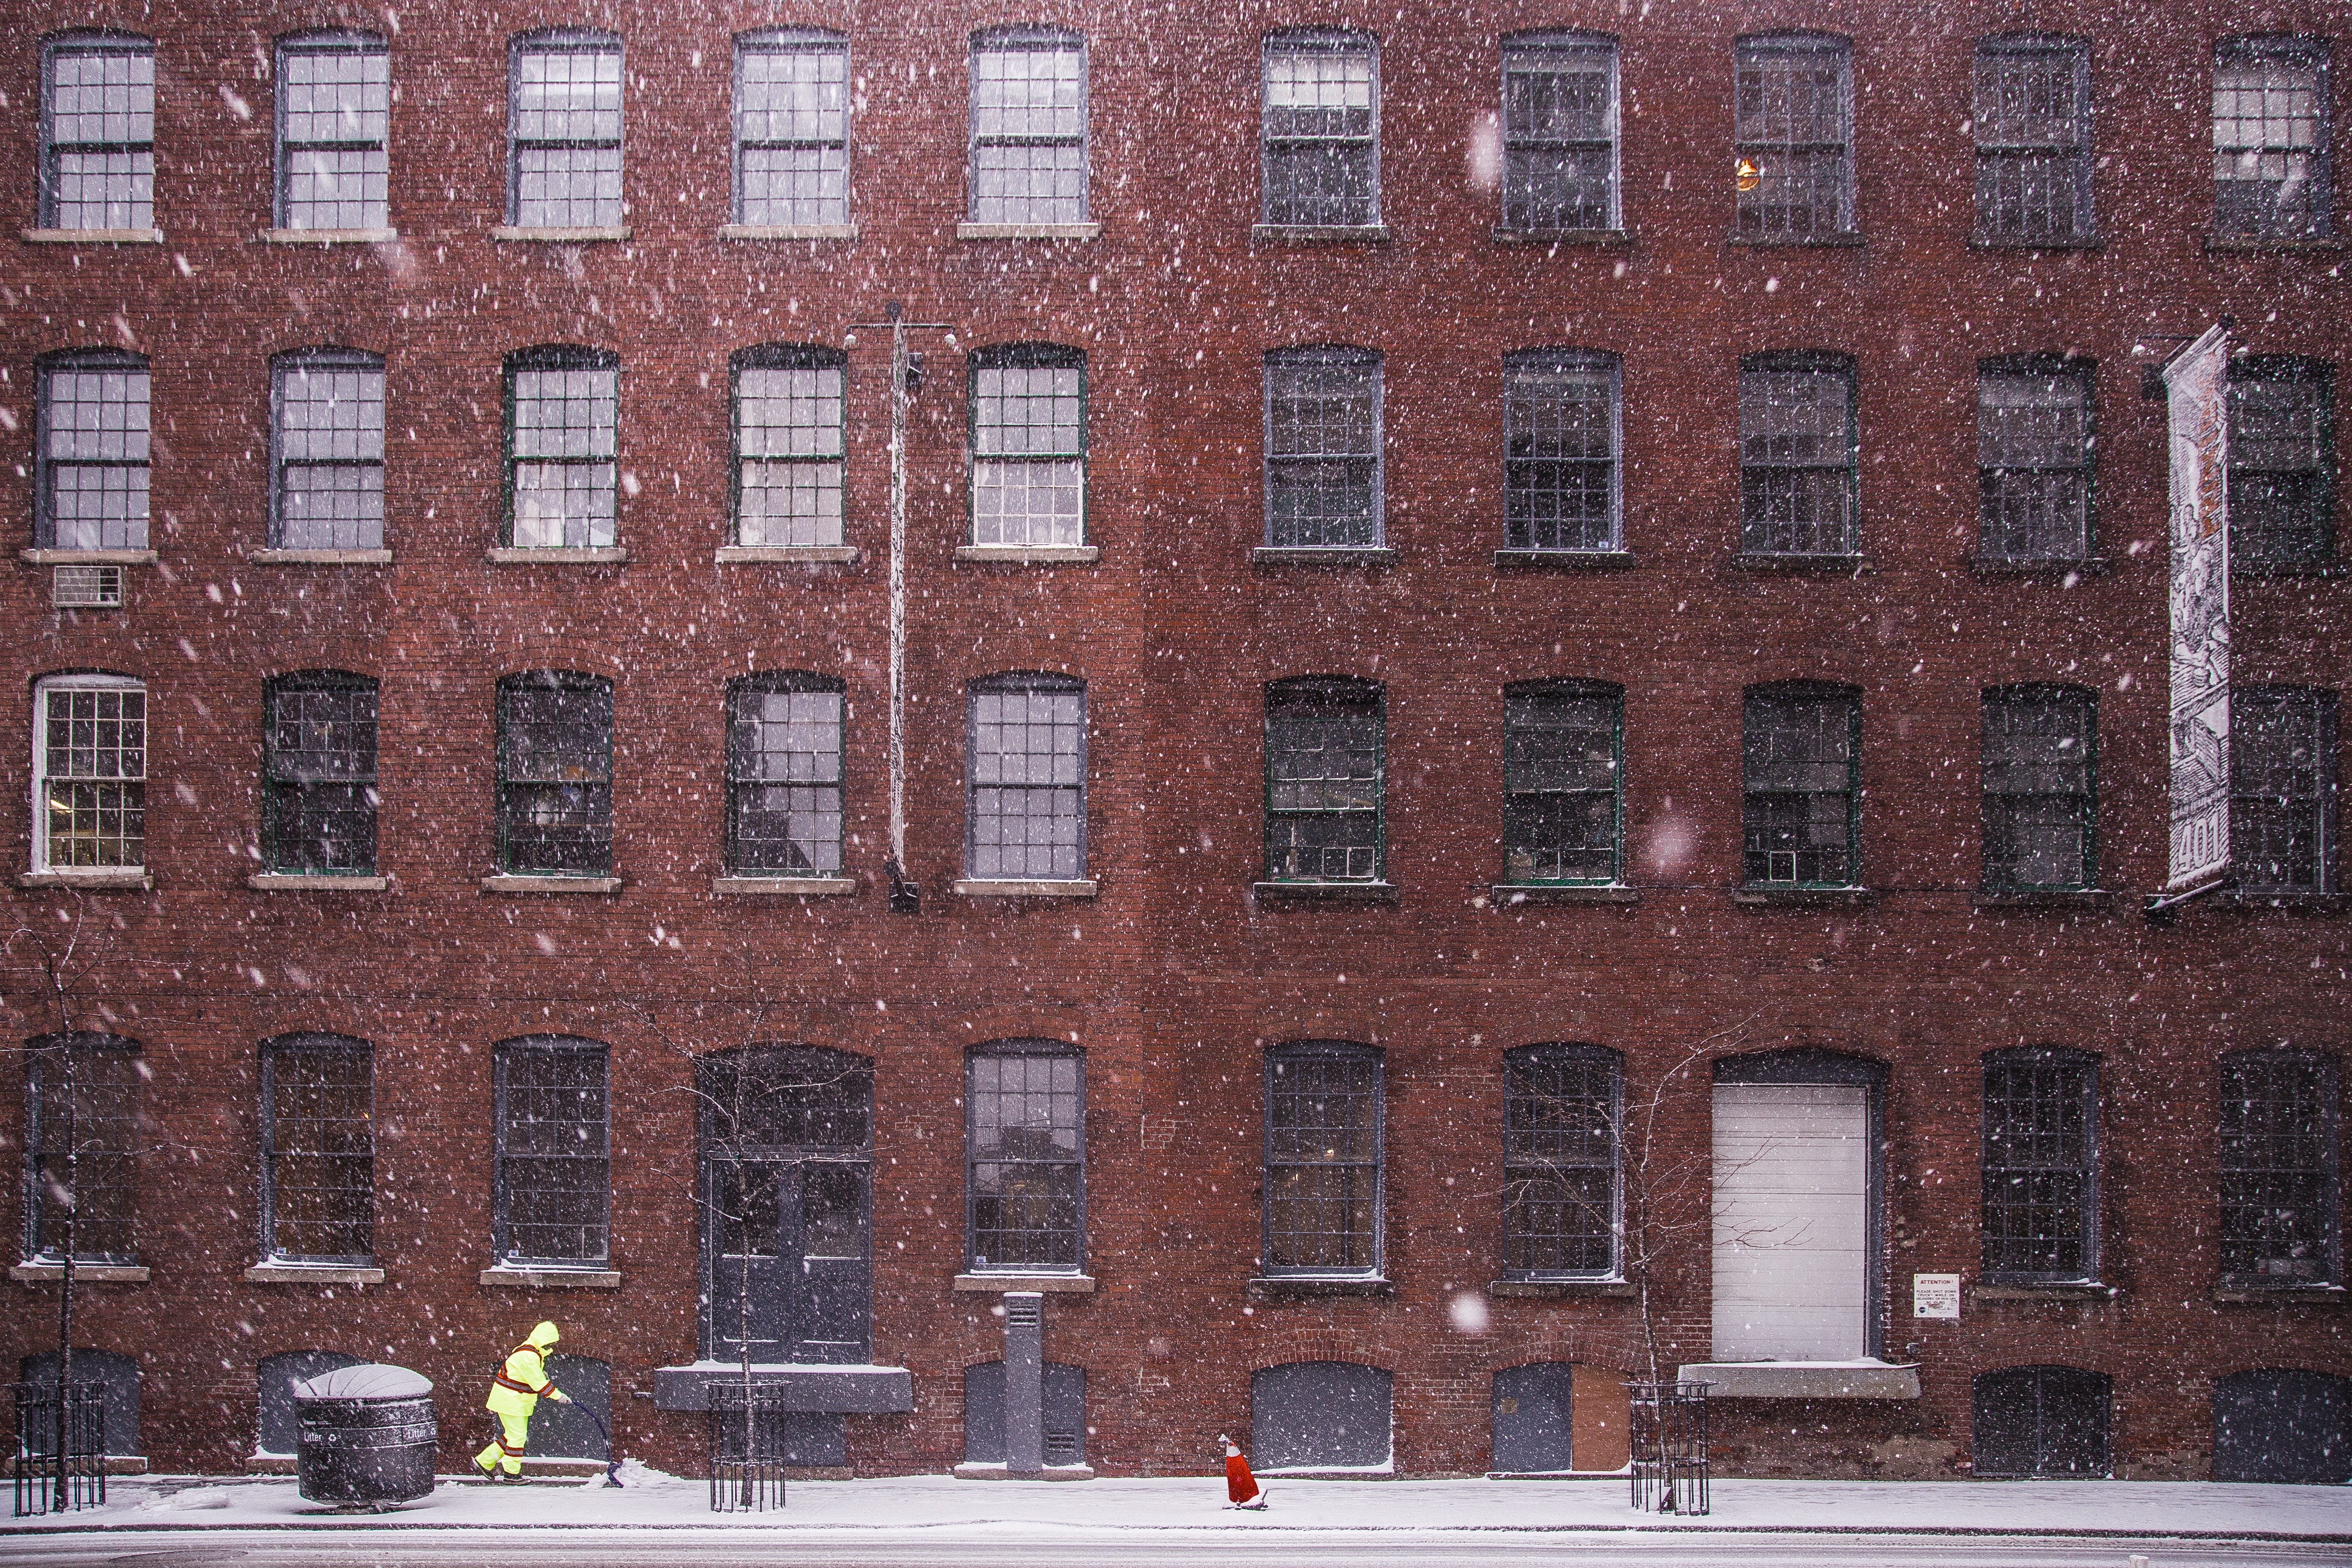
snow, cold, winter, architecture, house, window, city, wall, downtown, facade, brick, brick wall, old house, history, brickwork, neighbourhood, urban area